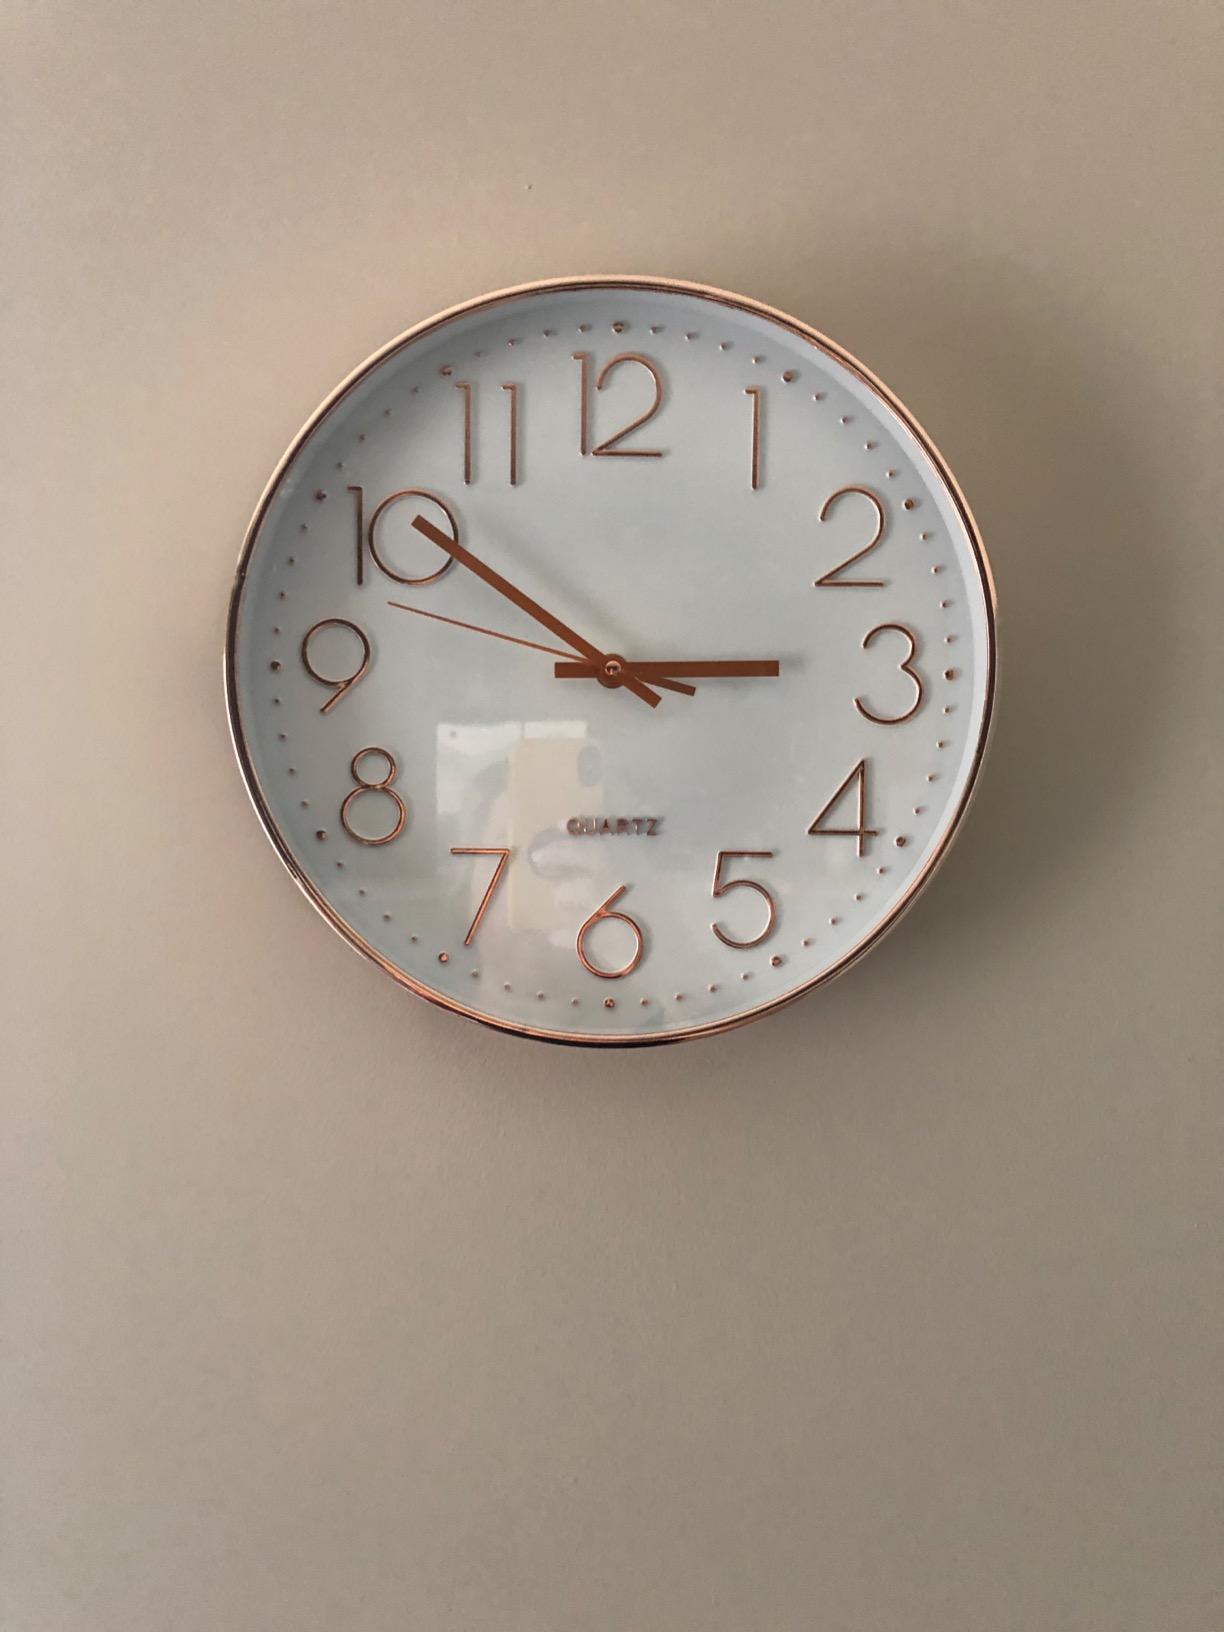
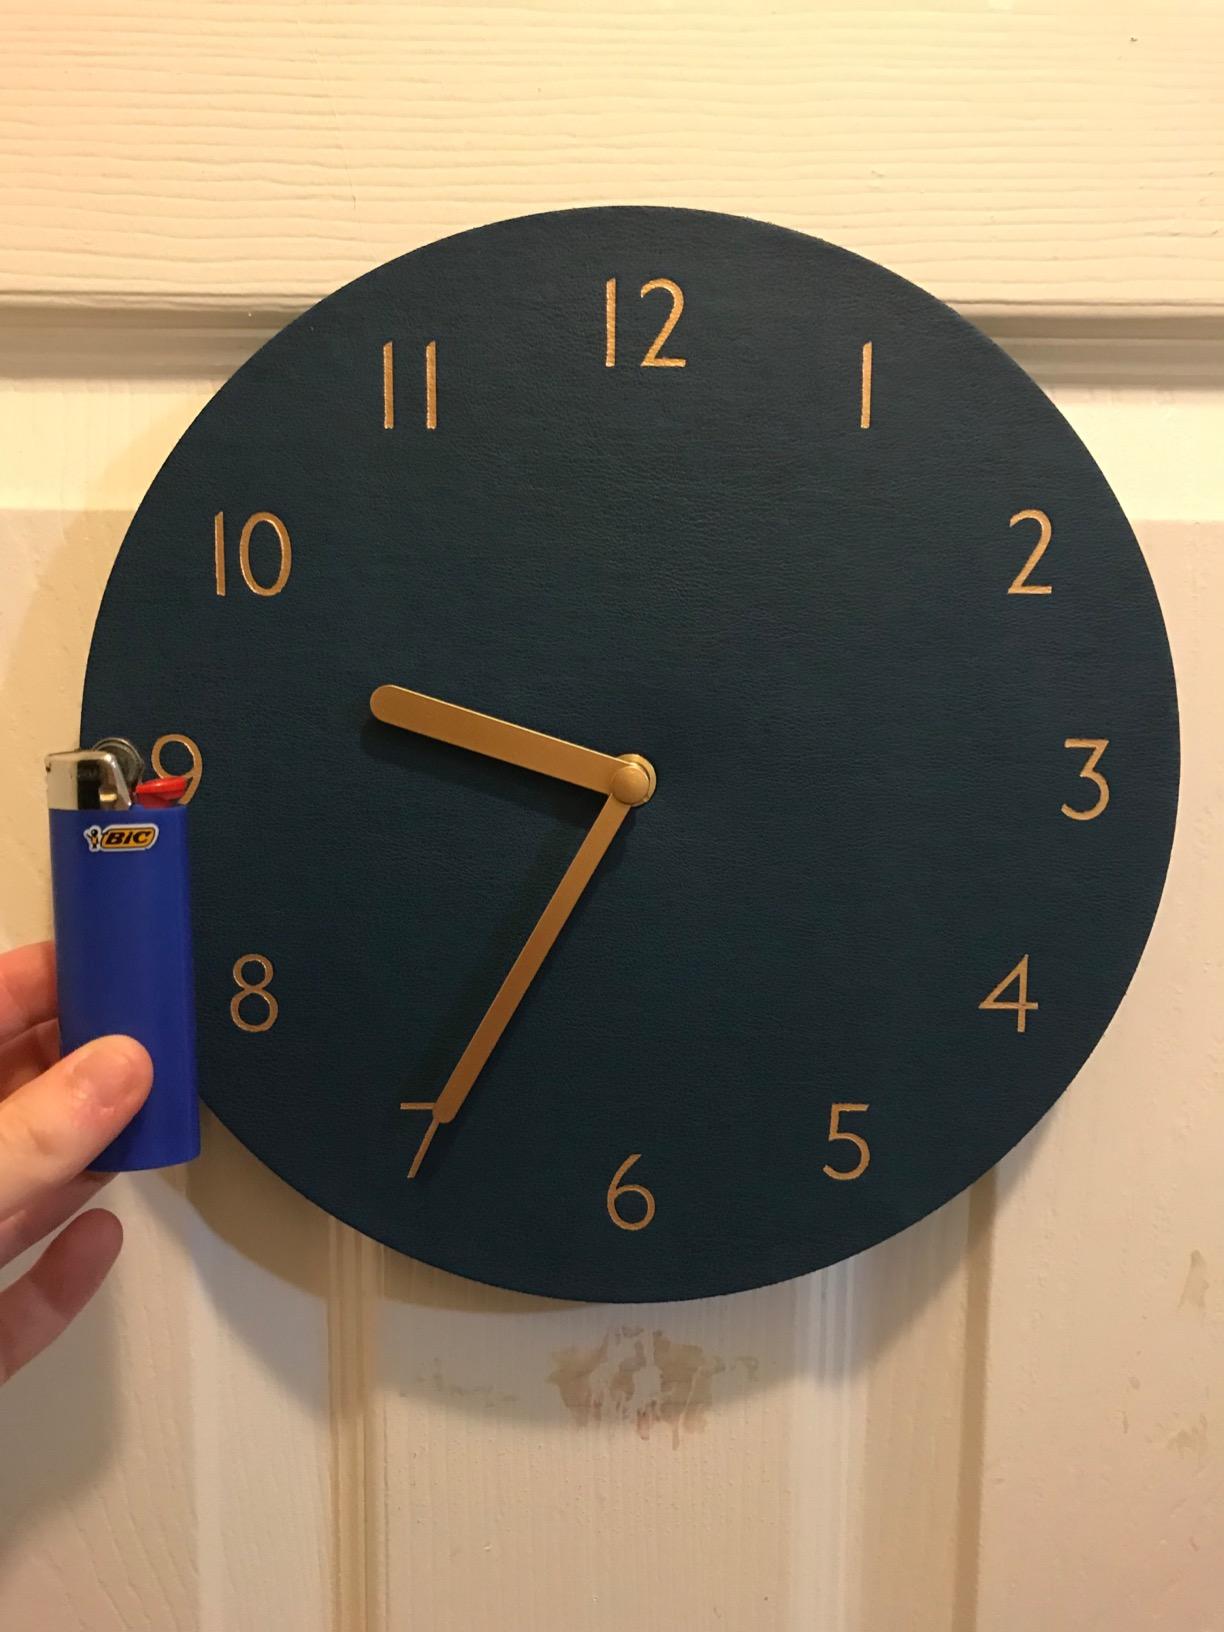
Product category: clock
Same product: no